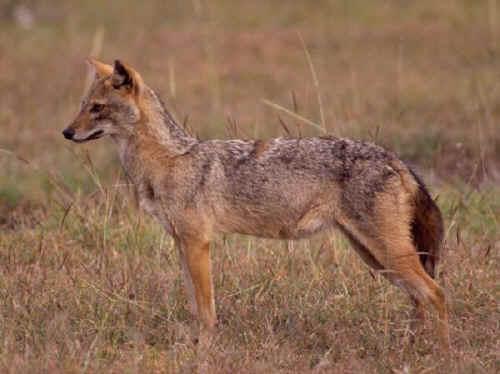
dhole